Nāmākēhā

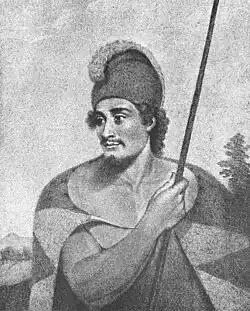
His brother Kaʻiana, lithograph after painting by Spoilum, 1787

In 1789, Nāmākēhā and his brothers sailed to Hawaiʻi Island on the ship of British explorer John Meares. Captain Meares called the two brothers "Namaatehaw" or "Namitahaw" and "Tianna" and wrote that six of Nāmākēhā's relatives (four females) along with Kaʻiana's wife and son were also given passage. At this time, the island Hawaiʻi was divided between the Kamehameha I and his cousin Keōua Kūʻahuʻula, whom the brothers would help Kamehameha defeat and kill in 1791. Nāmākēhā would take up residence in the district of Kaʻū. In January 1793, British explorer George Vancouver visited Hawaiʻi and described how the two brothers were not favored by Kamehameha I because of "their turbulent, treacherous, and ungrateful dispositions." The British explorer wrote, "Nomatahah (Nāmākēhā) and Tamaahmootoo (Kameʻeiamoku) are artful, designing, and restless characters, and have dispositions to act on all occasions of hazard, or unlawful attempt, in conjunction with Tianna (Kaʻiana)." Vancouver also alluded that the two brothers were involved in the capture of the American ship "Fair American".